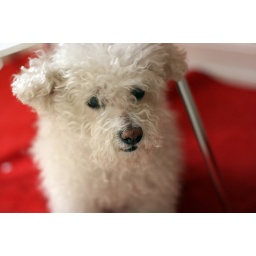
cosmo under the kitchen table